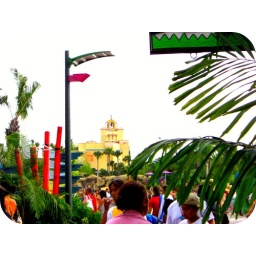
People in streets at Aquatica Seaworld, right across the road.    (That big yellow water ride)